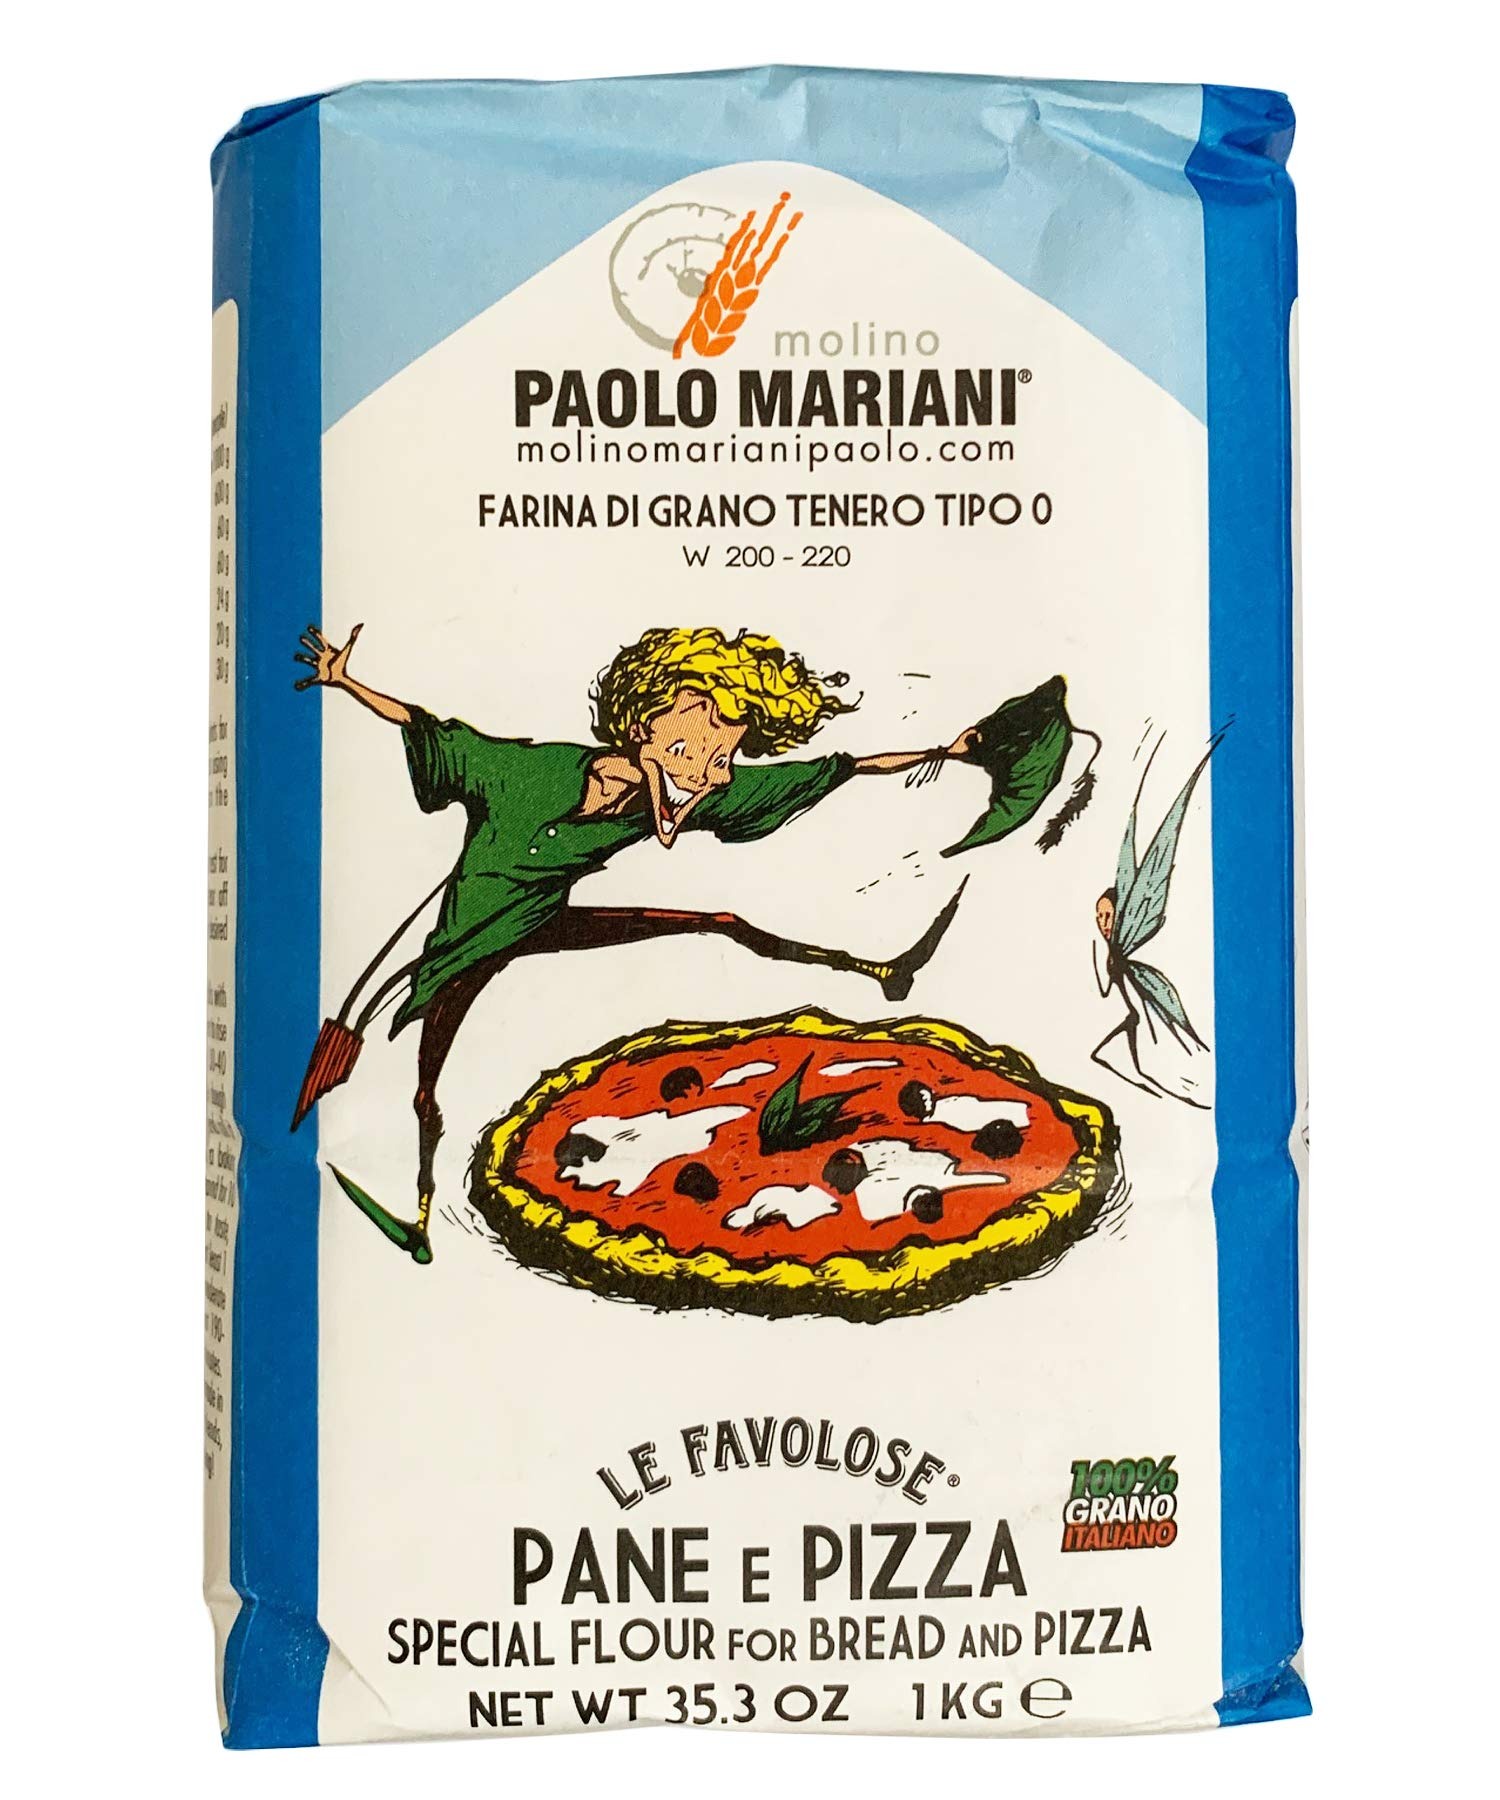
Item Name: Paolo Mariani Italian Soft Wheat Type 0 Flour for Pizza and Bread 2.2 Lbs
Bullet Point 1: 100% Italian soft wheat flour Type 0 for Pizza and Bread
Bullet Point 2: A flour specially designed by the maestro Giuliano Pediconi to provide, in a single solution, a truly professional product for those who want to prepare pizza at home in the most traditional way, or to make genuine and light bread with simple, natural ingredients, and having the great taste from a bygone era
Bullet Point 3: The use of the best Marche region wheats, which are carefully selected and subjected to light grinding, results in a flour that ensures dough elasticity and considerable rising tolerance, for a crisp and crumbly product
Bullet Point 4: 12% Protein | W 210-220 | Non-GMO
Bullet Point 5: Imported from Italy
Product Description: 100% Italian soft wheat flour Type 0 for Pizza and Bread from the Marche region of Italy.
Value: 35.2
Unit: Ounce

Price: 13.99